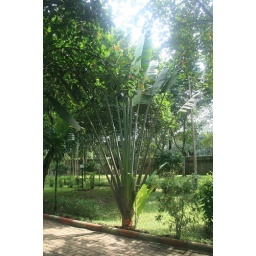
This different flower grown up in my farm house in Gazipur...